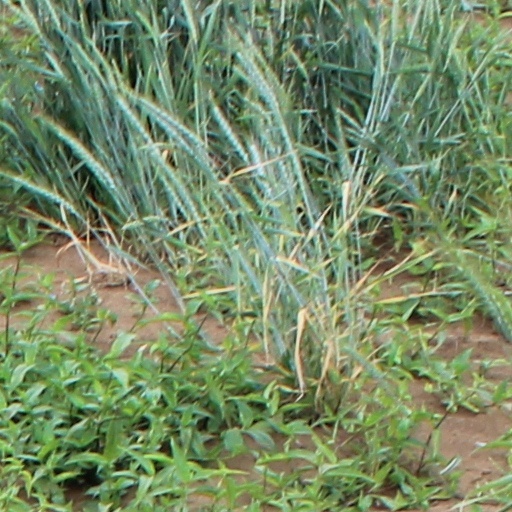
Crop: wheat